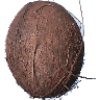
Label: Cocos 1